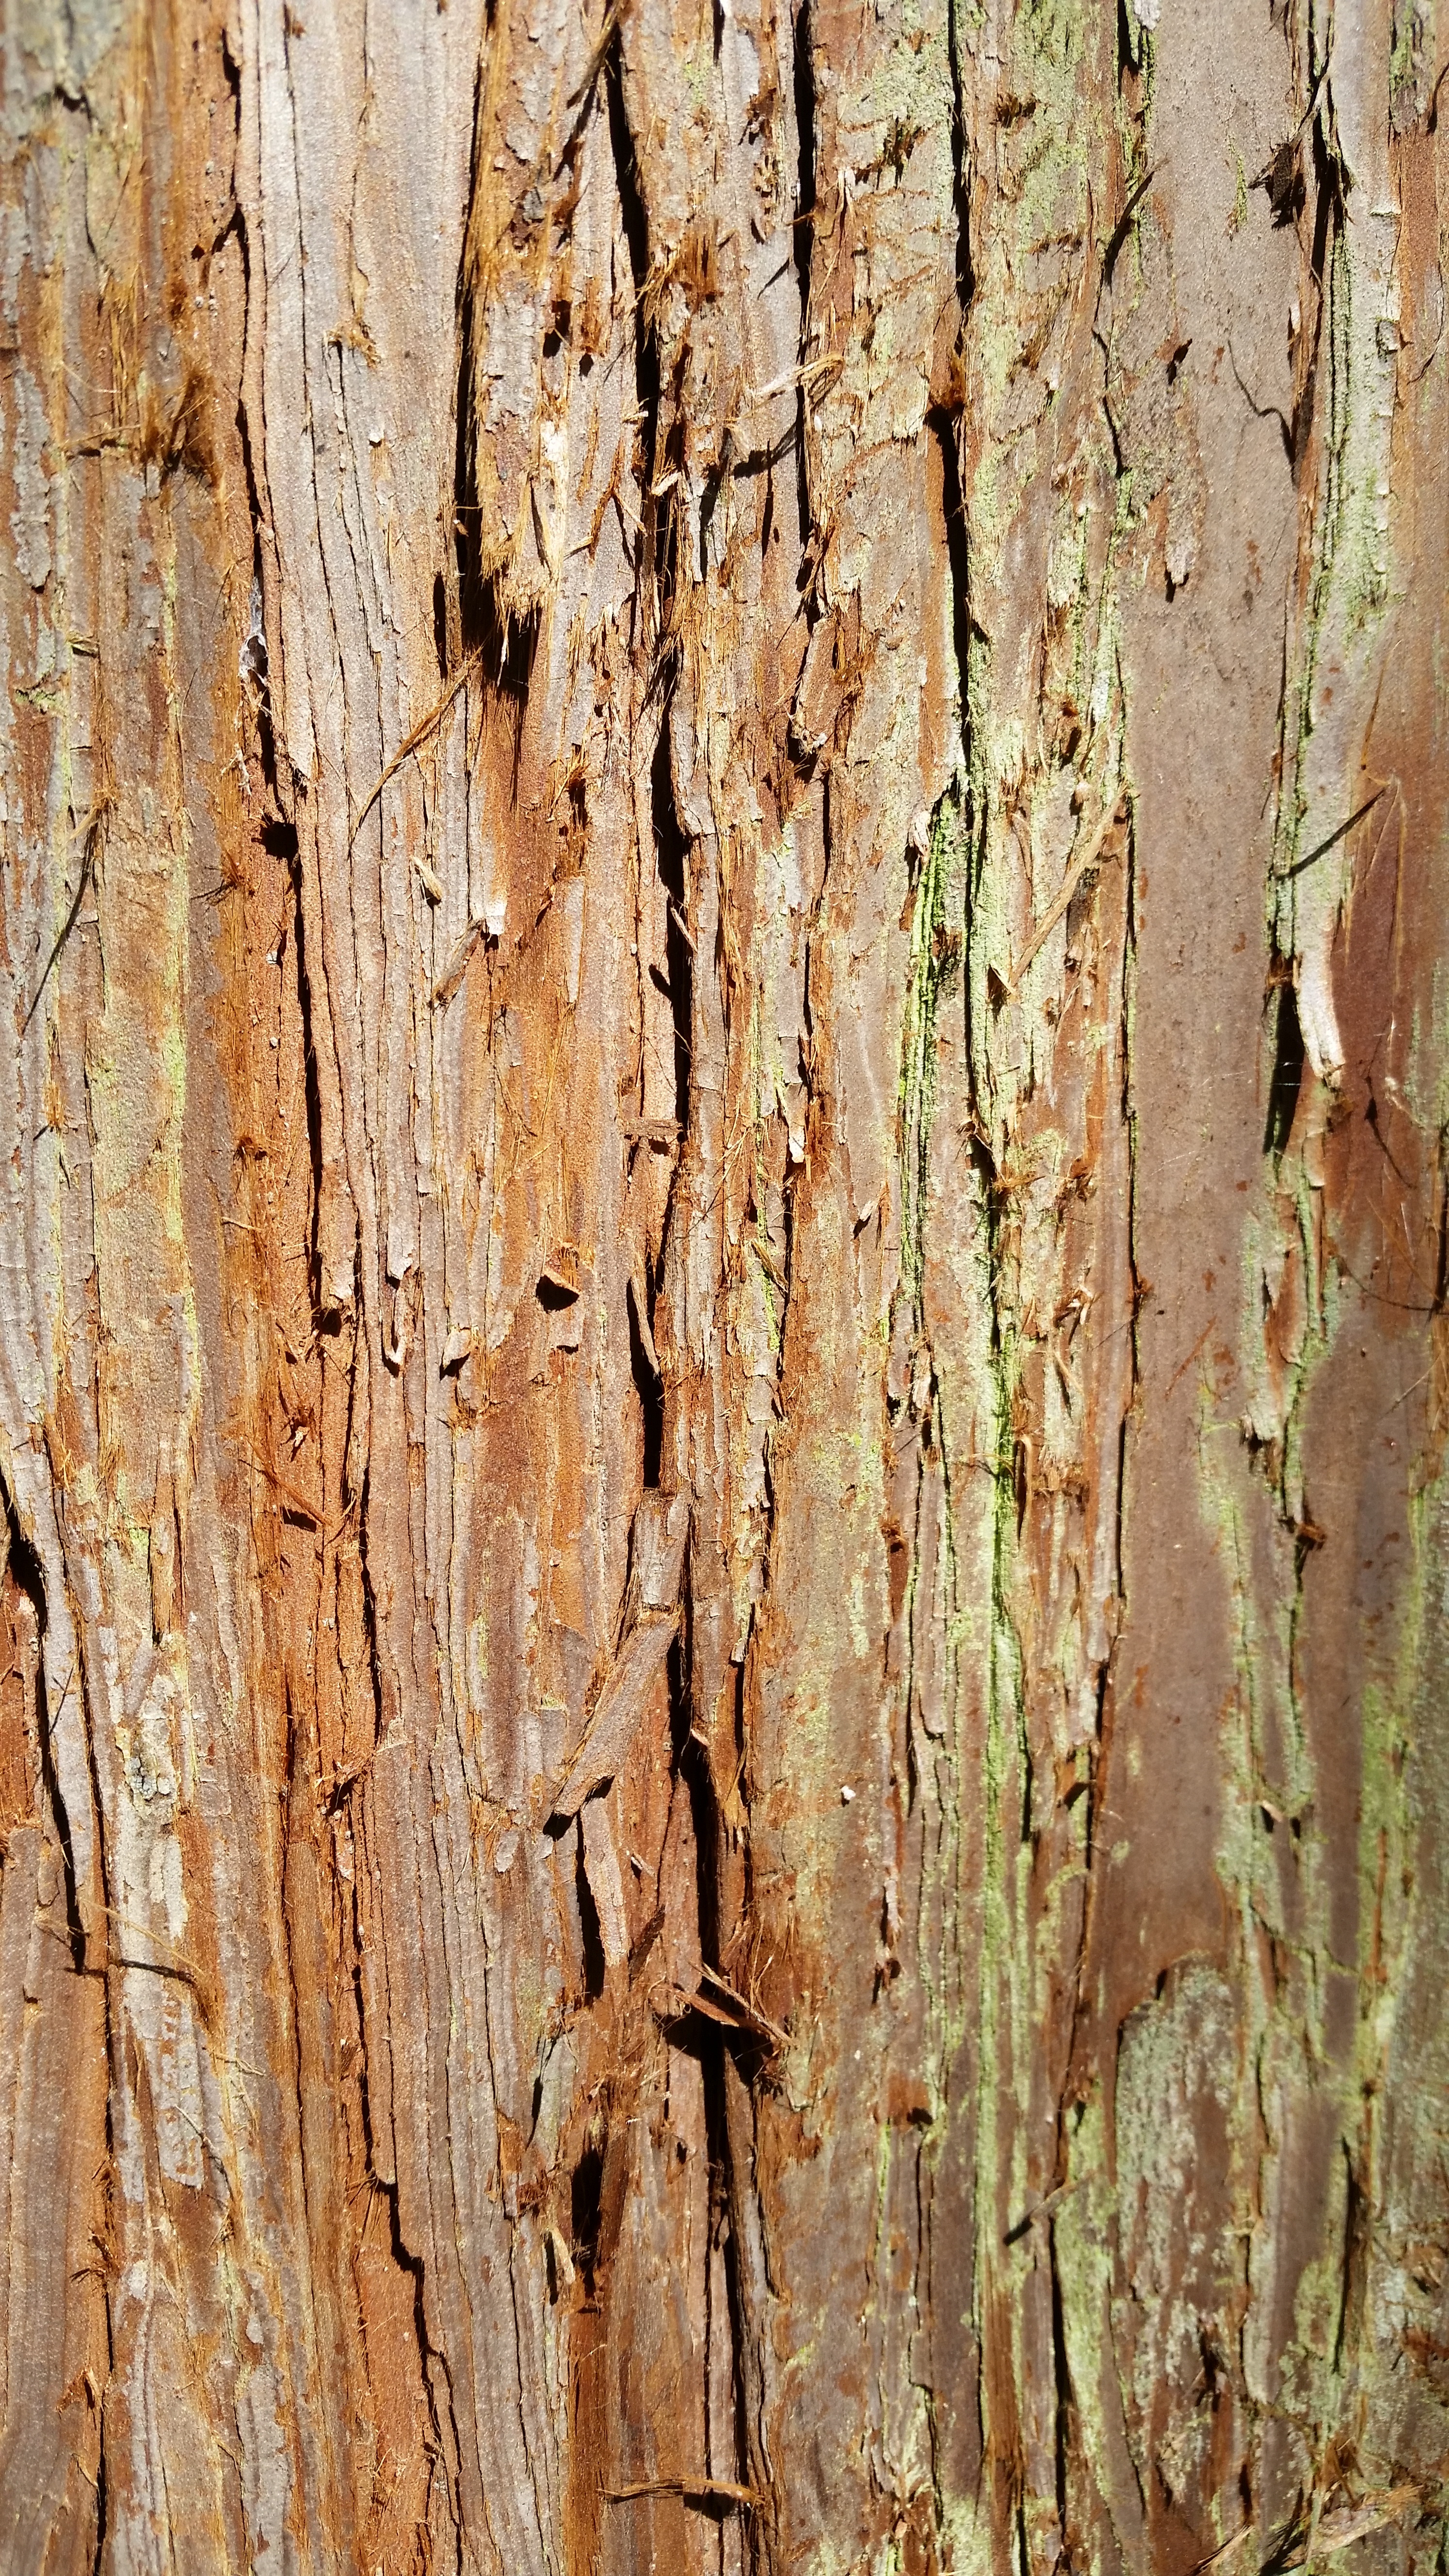
tree, branch, plant, wood, texture, leaf, trunk, soil, twig, invoice, flowering plant, the bark, plant stem, woody plant, land plant